Hypothetical species

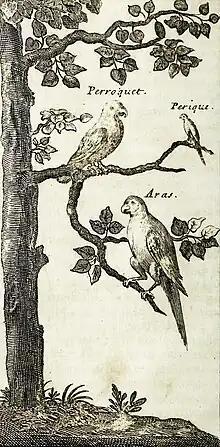
A 1722 illustration by Jean-Baptiste Labat of three parrots on Guadeloupe. There are no remains of these parrots and so accurate taxonomic classification is impossible.

Several species have been assumed to exist, but due to a lack of physical evidence they can only be regarded as potential species. Hypothetical species are usually believed to be extinct. They have caused confusion, as they may have been a separate species, a subspecies, an introduced species or a misidentification.